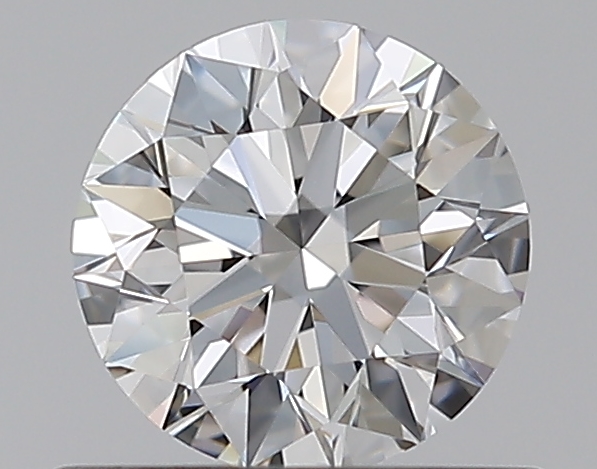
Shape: round
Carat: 0.51
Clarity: VVS2
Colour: E
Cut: EX
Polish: EX
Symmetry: EX
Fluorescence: N
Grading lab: GIA
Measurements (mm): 5.09 x 5.12 x 3.17